Congress of Berlin

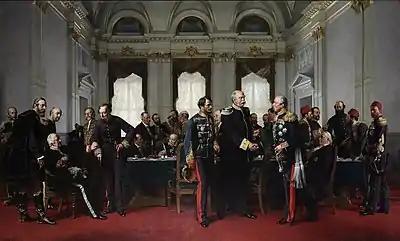
Anton von Werner's painting, "Congress of Berlin" (1881), depicting the final meeting at the Reich Chancellery on 13 July 1878. Bismarck (representing Germany) is shown in the centre, between Gyula Andrássy (Austria-Hungary) and Pyotr Shuvalov (Russia). On the left are Alajos Károlyi (Austria-Hungary), Alexander Gorchakov (Russia) (seated) and Benjamin Disraeli (Great Britain). On the far right is the Ottoman delegation; showing from left to right, Sadullah Pasha, Karatheodori Pasha, and Mehmed Ali Pasha.

At the Congress of Berlin (13 June – 13 July 1878), the major European powers revised the territorial and political terms imposed by the Russian Empire on the Ottoman Empire by the Treaty of San Stefano (March 1878), which had ended the Russo-Turkish War of 1877–1878. The Congress was the result of escalating tensions; particularly British opposition to Russian hegemony over the Ottoman Empire in the Balkans, through the creation of a Russian-aligned 'Greater Bulgaria'. To secure the European balance of power in favour of its splendid isolation achieved after the Crimean War, Britain stationed the Mediterranean Fleet near Constantinople to enforce British demands. To avoid war, Otto von Bismarck, Chancellor of the newly formed German Empire, was asked to mediate a solution that would restore the Ottoman Empire's position as a counterbalance to Russian influence in the Mediterranean and the Balkans, in line with the principles of the 1856 Treaty of Paris.